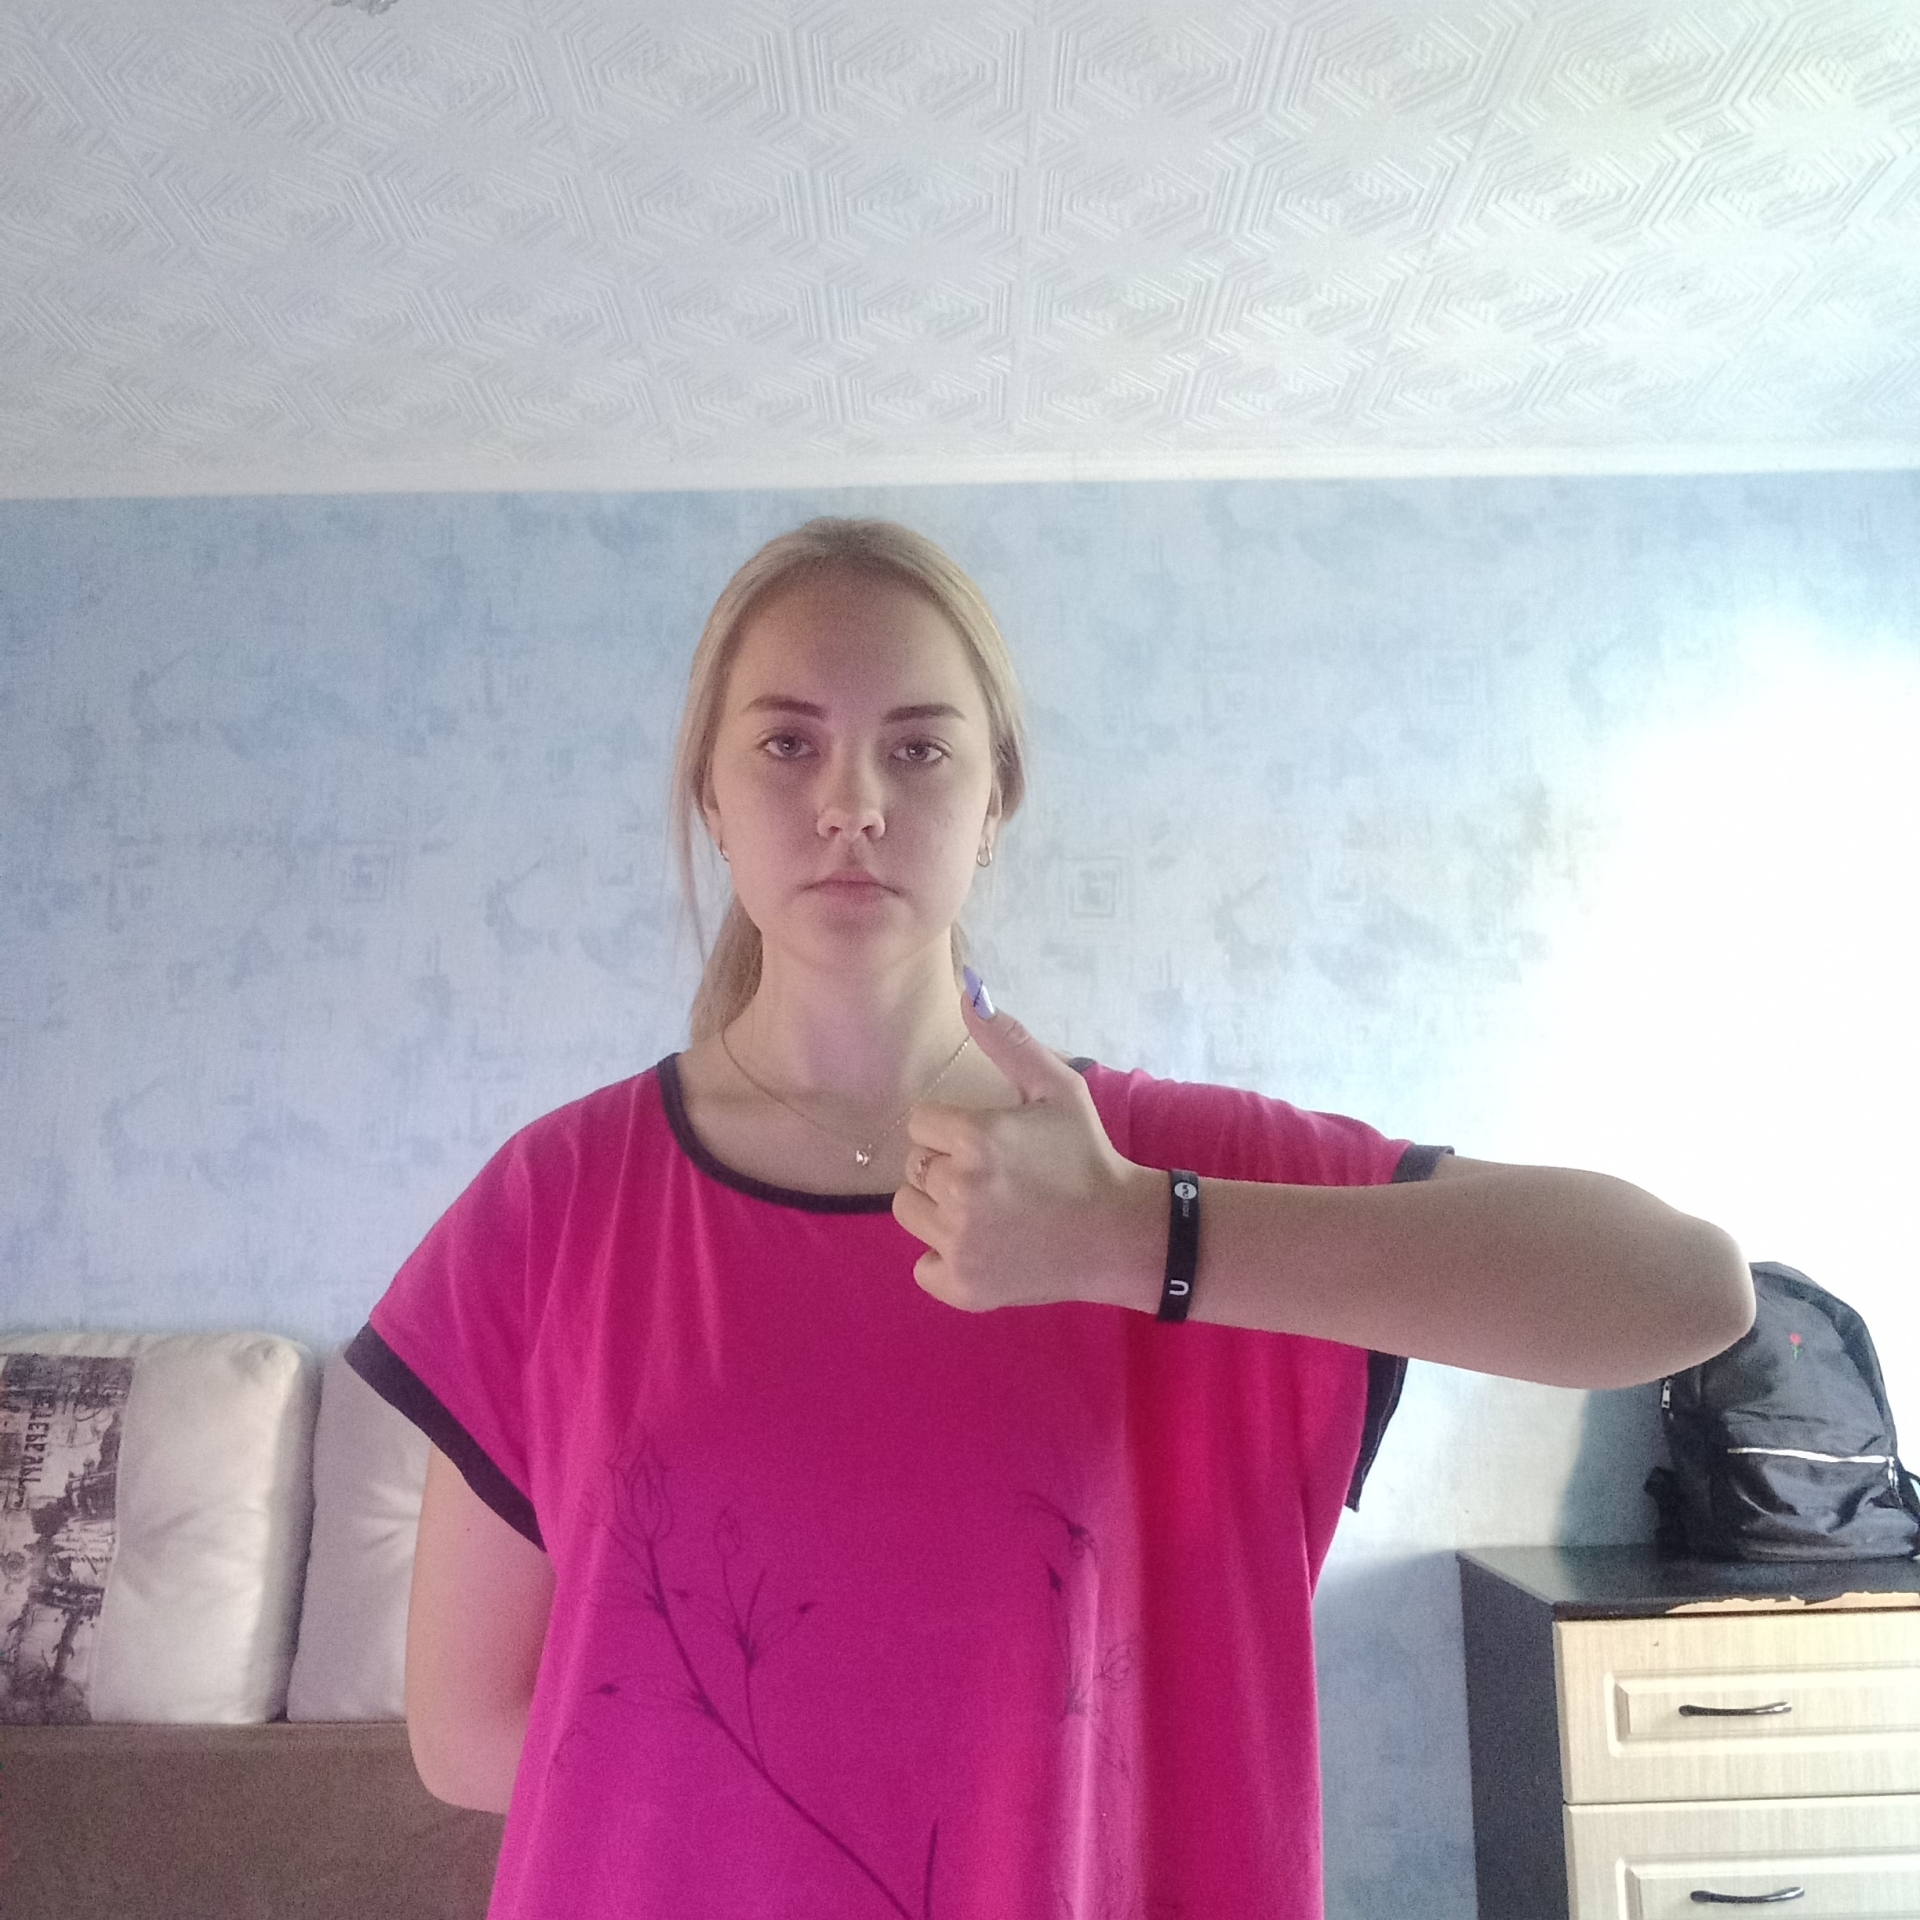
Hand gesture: like